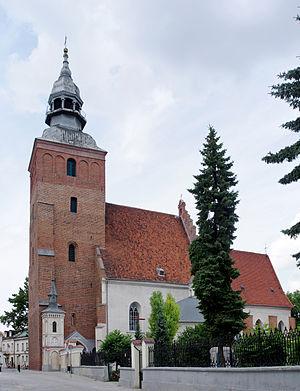
Piotrków Trybunalski - est une ville, située dans le powiat de Pabianice, dans la voïvodie de Łódź, dans la partie centrale de la Pologne.